What's Your Sign? (1975 film)

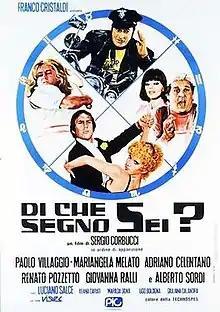
Poster

What's Your Sign? is a 1975 Italian comedy film directed by Sergio Corbucci, starring Alberto Sordi.